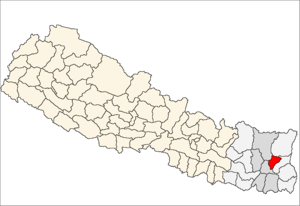
Le district de Terhathum – en népalais : तेरथुम जिल्ला – est l'un des 75 districts du Népal. Il est rattaché à la zone de Koshi et à la région de développement Est. La population du district s'élevait à 101 577 habitants en 2011.